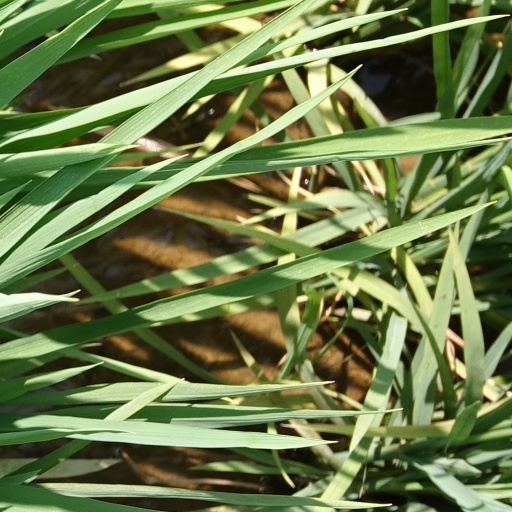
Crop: rice